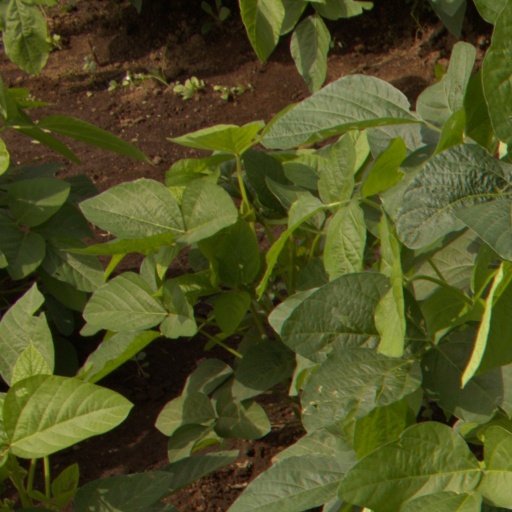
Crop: soybean